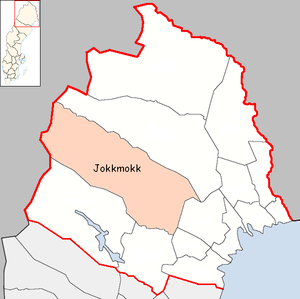
La commune de Jokkmokk est une commune suédoise du comté de Norrbotten. 5 599 personnes y vivent. Son siège se situe à Jokkmokk.